Northumberland

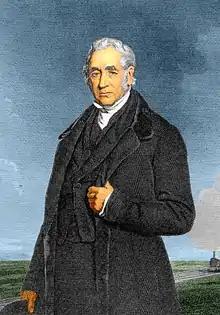
Railway engineer George Stephenson was born in Northumberland in 1781.

The historic county town was Alnwick; assizes were mainly held in Newcastle, with the county gaol in Morpeth. Newcastle became a city in 1400, with county corporate status, with both areas having joint assizes.